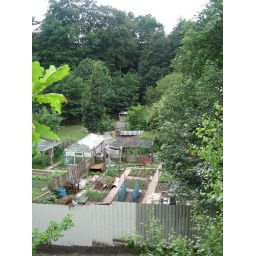
Shows metal fence recently erected after wooden fence destroyed by local arsonist